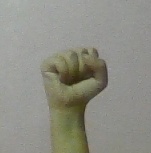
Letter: saad